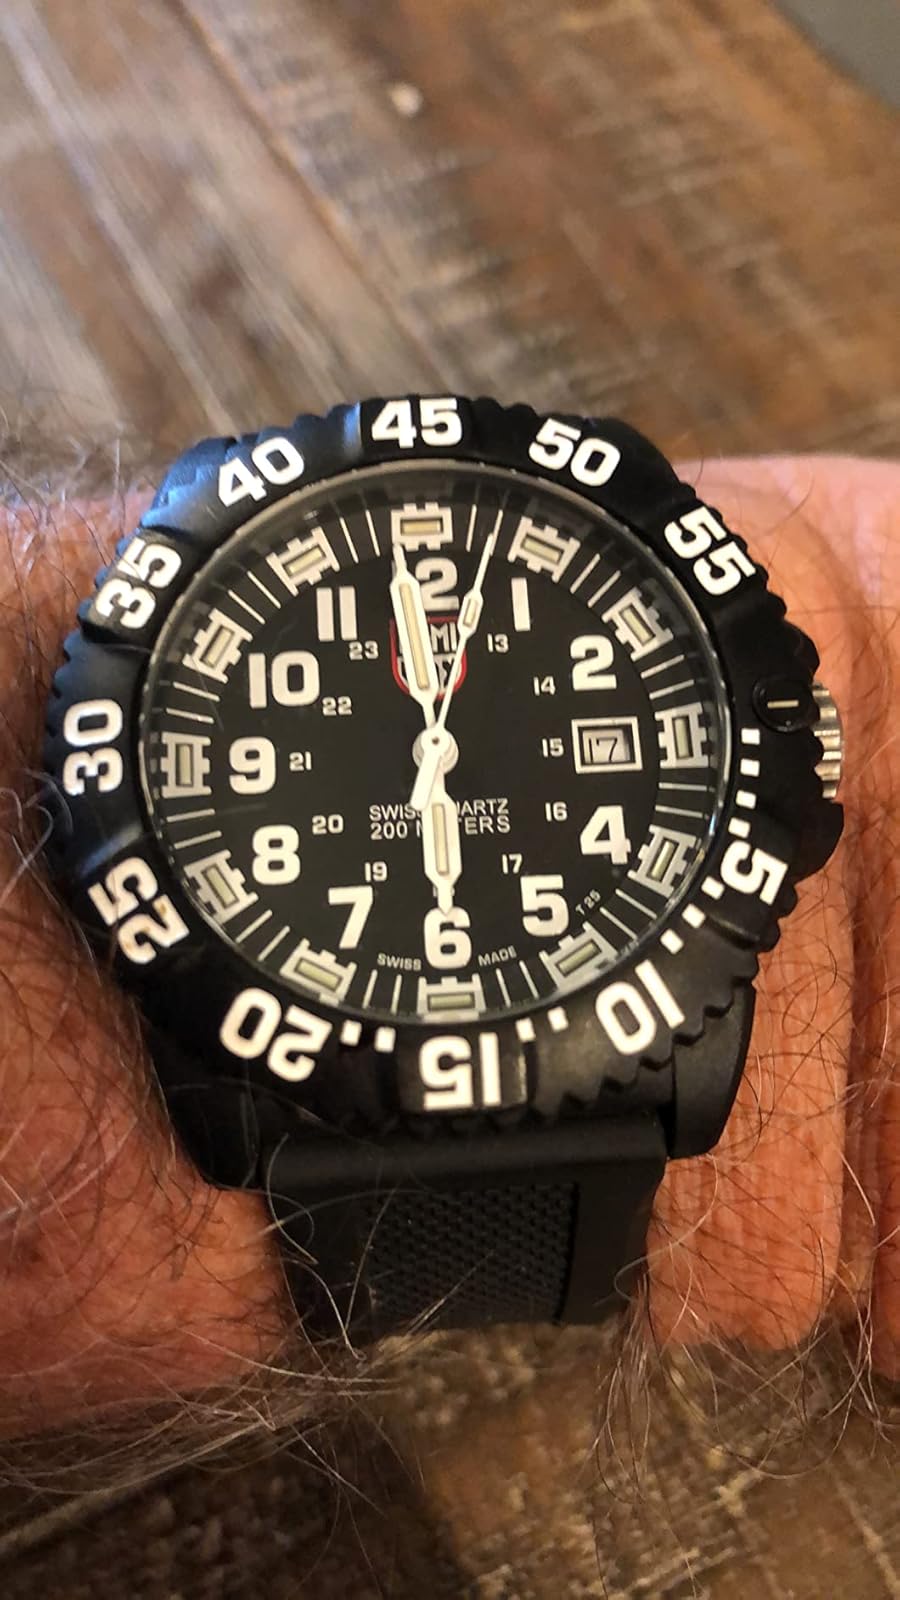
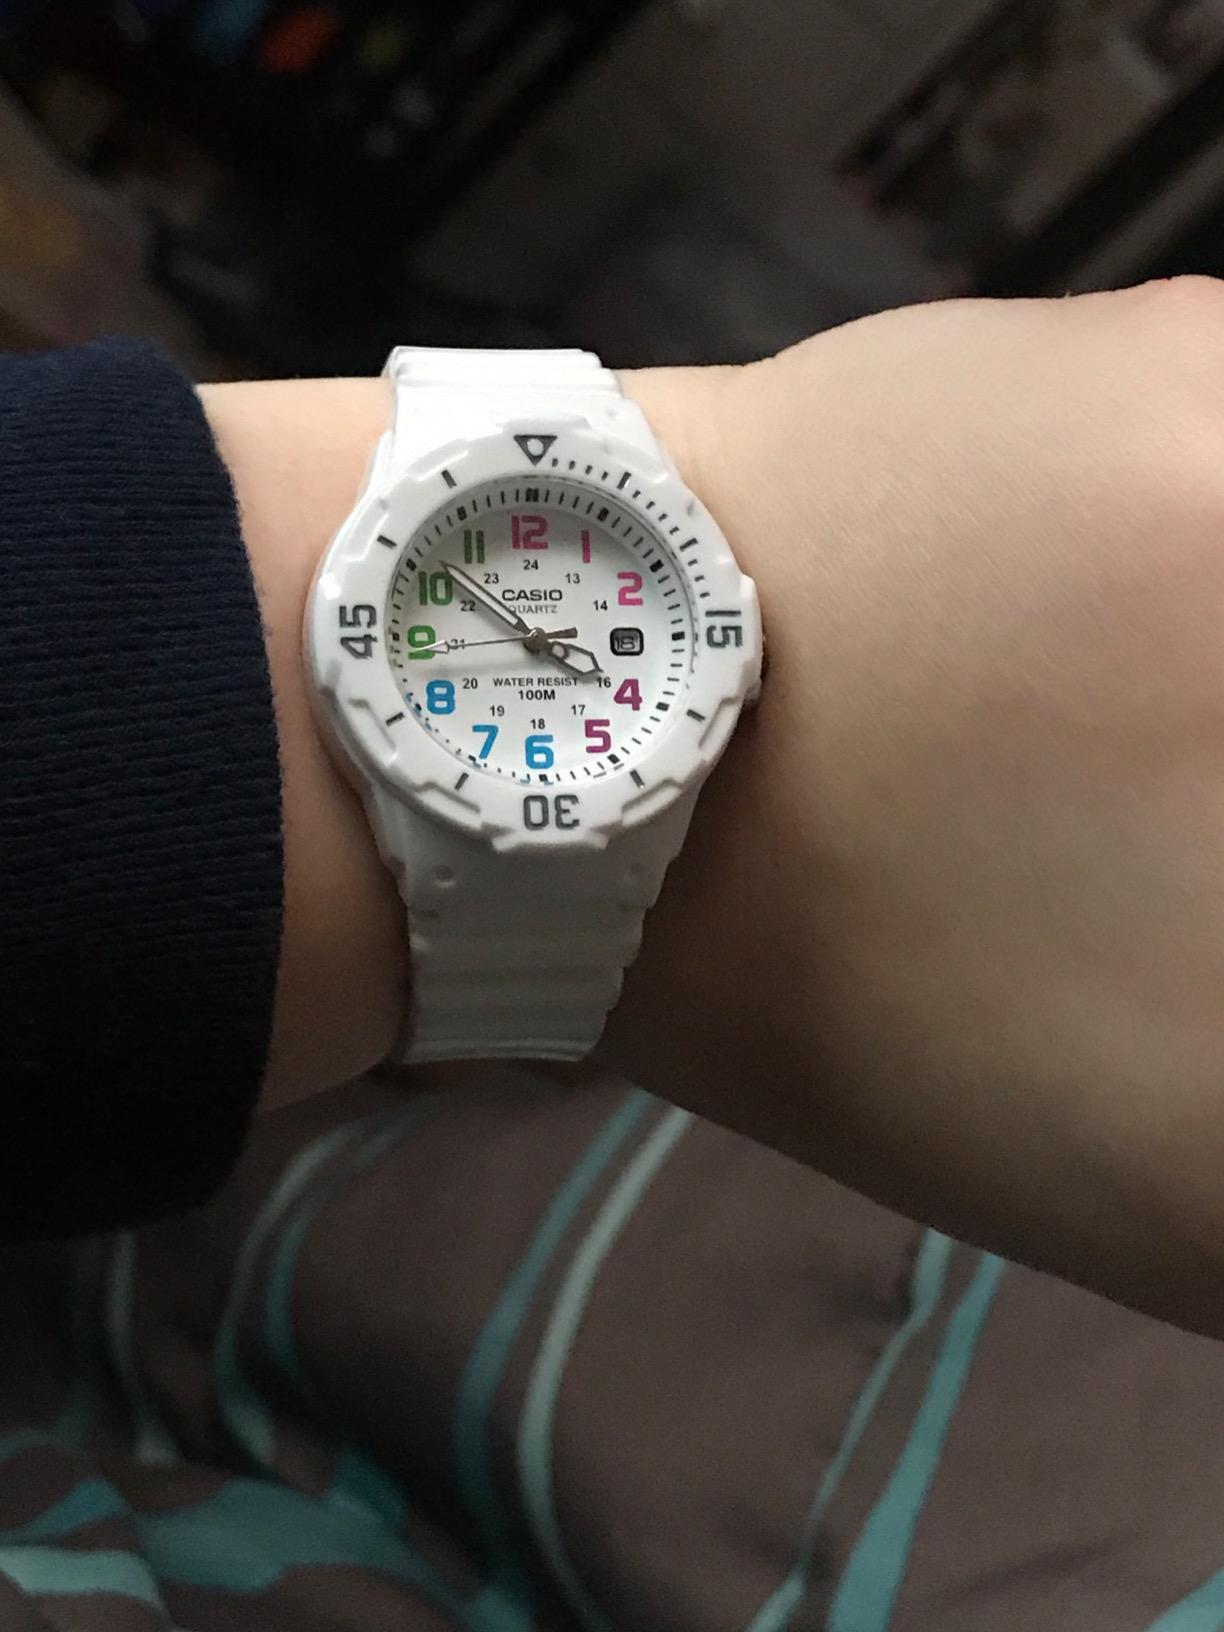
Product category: accessories_watch
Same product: no